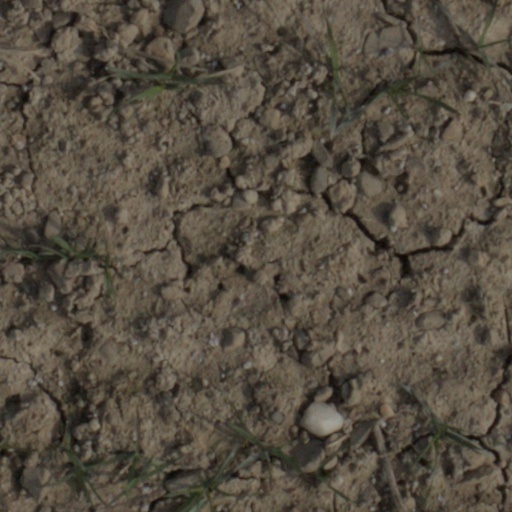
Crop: wheat